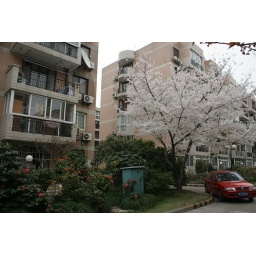
The sakura tree by my back garden burst into flower shower. I don't know how to describe it...so beautiful.